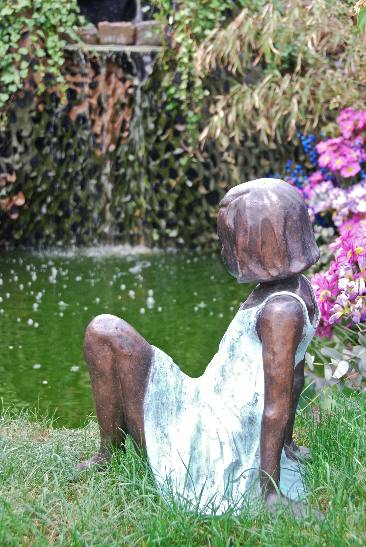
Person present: No